Main Event Championship Wrestling

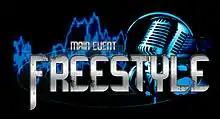
Main Event Freestyle

MECW aired its first TV show on this station on September 4, 2010. Shortly after, with the suggestion from the live commentators (Nic Wood and Kyle Wood), the company began its talk show segments known as the "Main Event Freestyle". With the success and local popularity of this TV show, this led MECW Management to make a decision to seek even more households via larger networks. MECW is currently in negotiations with a major affiliate network. MECW is also currently mapping out a new territory system, in which they hope to implement sometime in late 2011.